Hobby tunneling

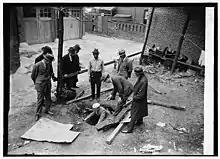
The accidental discovery of one of Harrison Dyar's tunnels in 1924

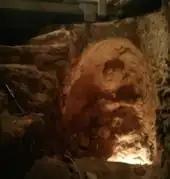
Start of a hand-dug escape tunnel in the Jewish Quarter of Jerusalem, thought to date from the First Jewish–Roman War in 66–73 CE

Hobby tunneling is tunnel construction as a pastime. Usually, hobby tunnelers dig their tunnels by hand, using little equipment, and some can spend years or even decades to achieve any degree of completion. In some cases tunnels have been dug secretly, and only discovered by chance.